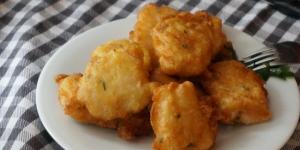
pavias de merluza